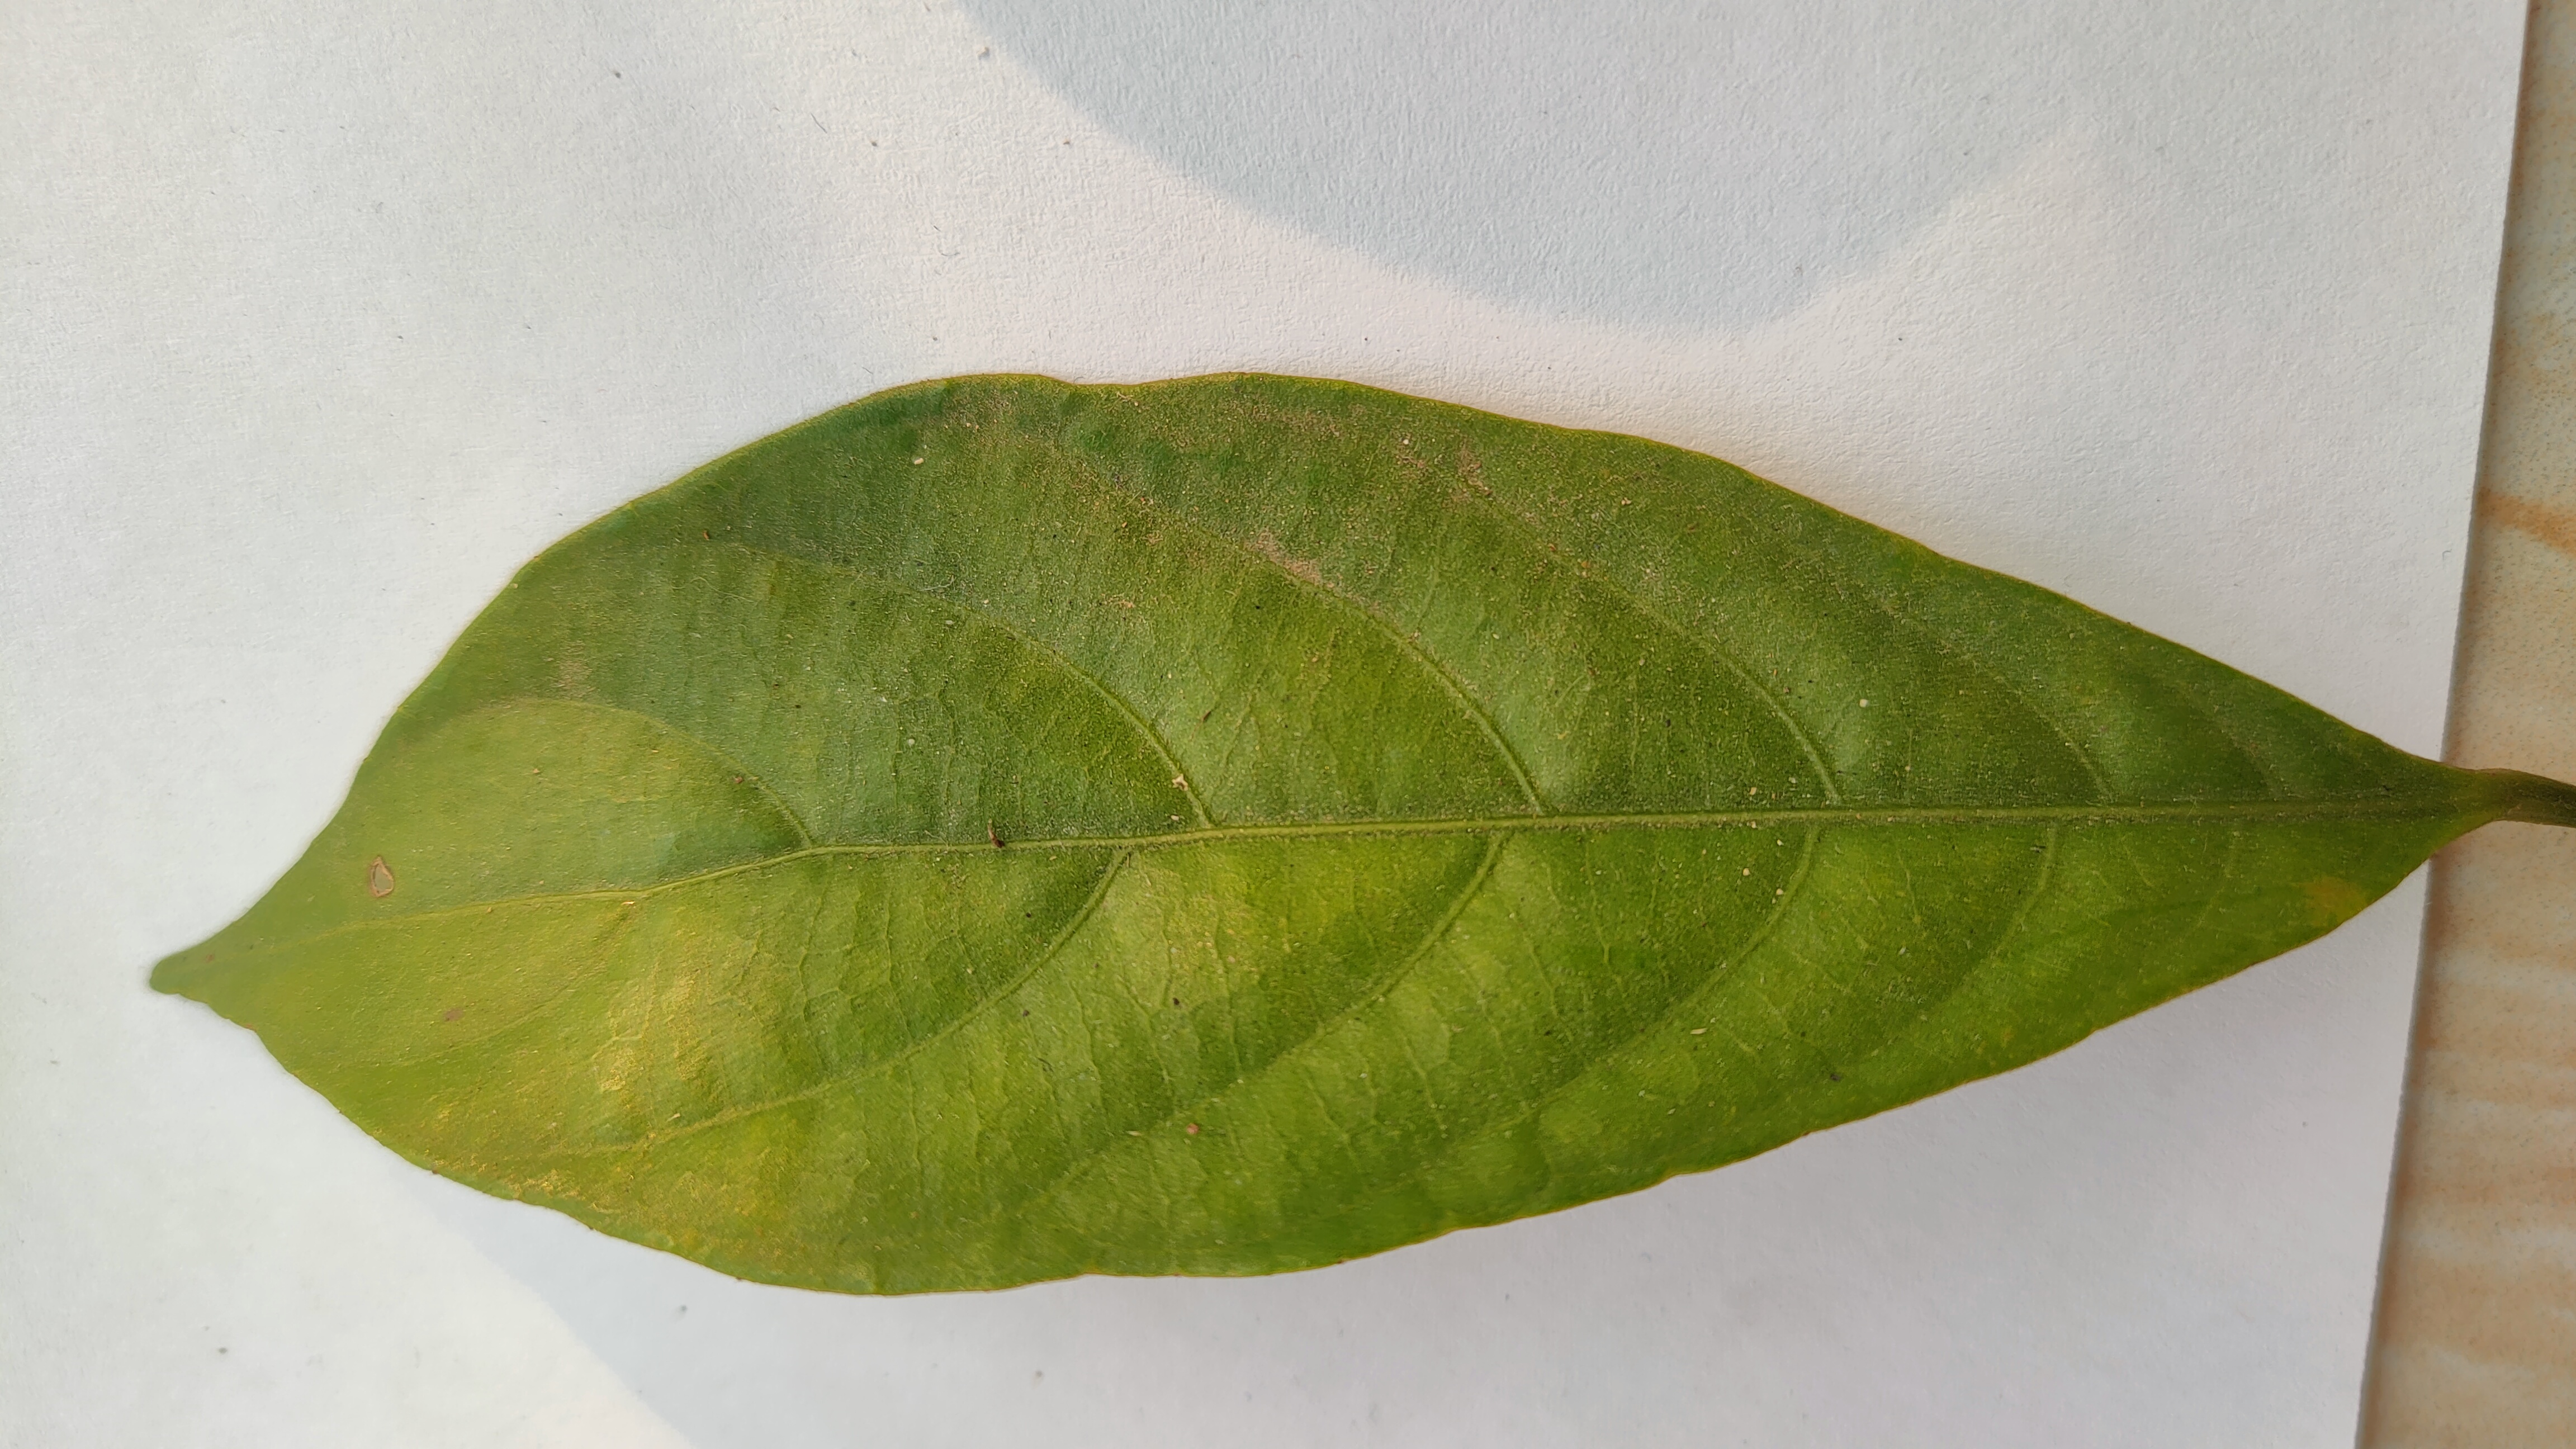
Leaf variety: Lotkon